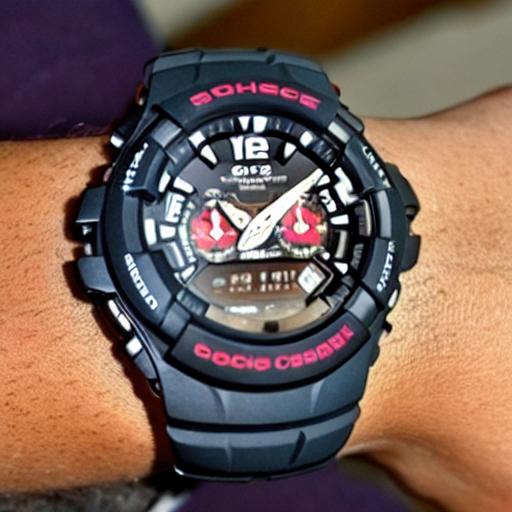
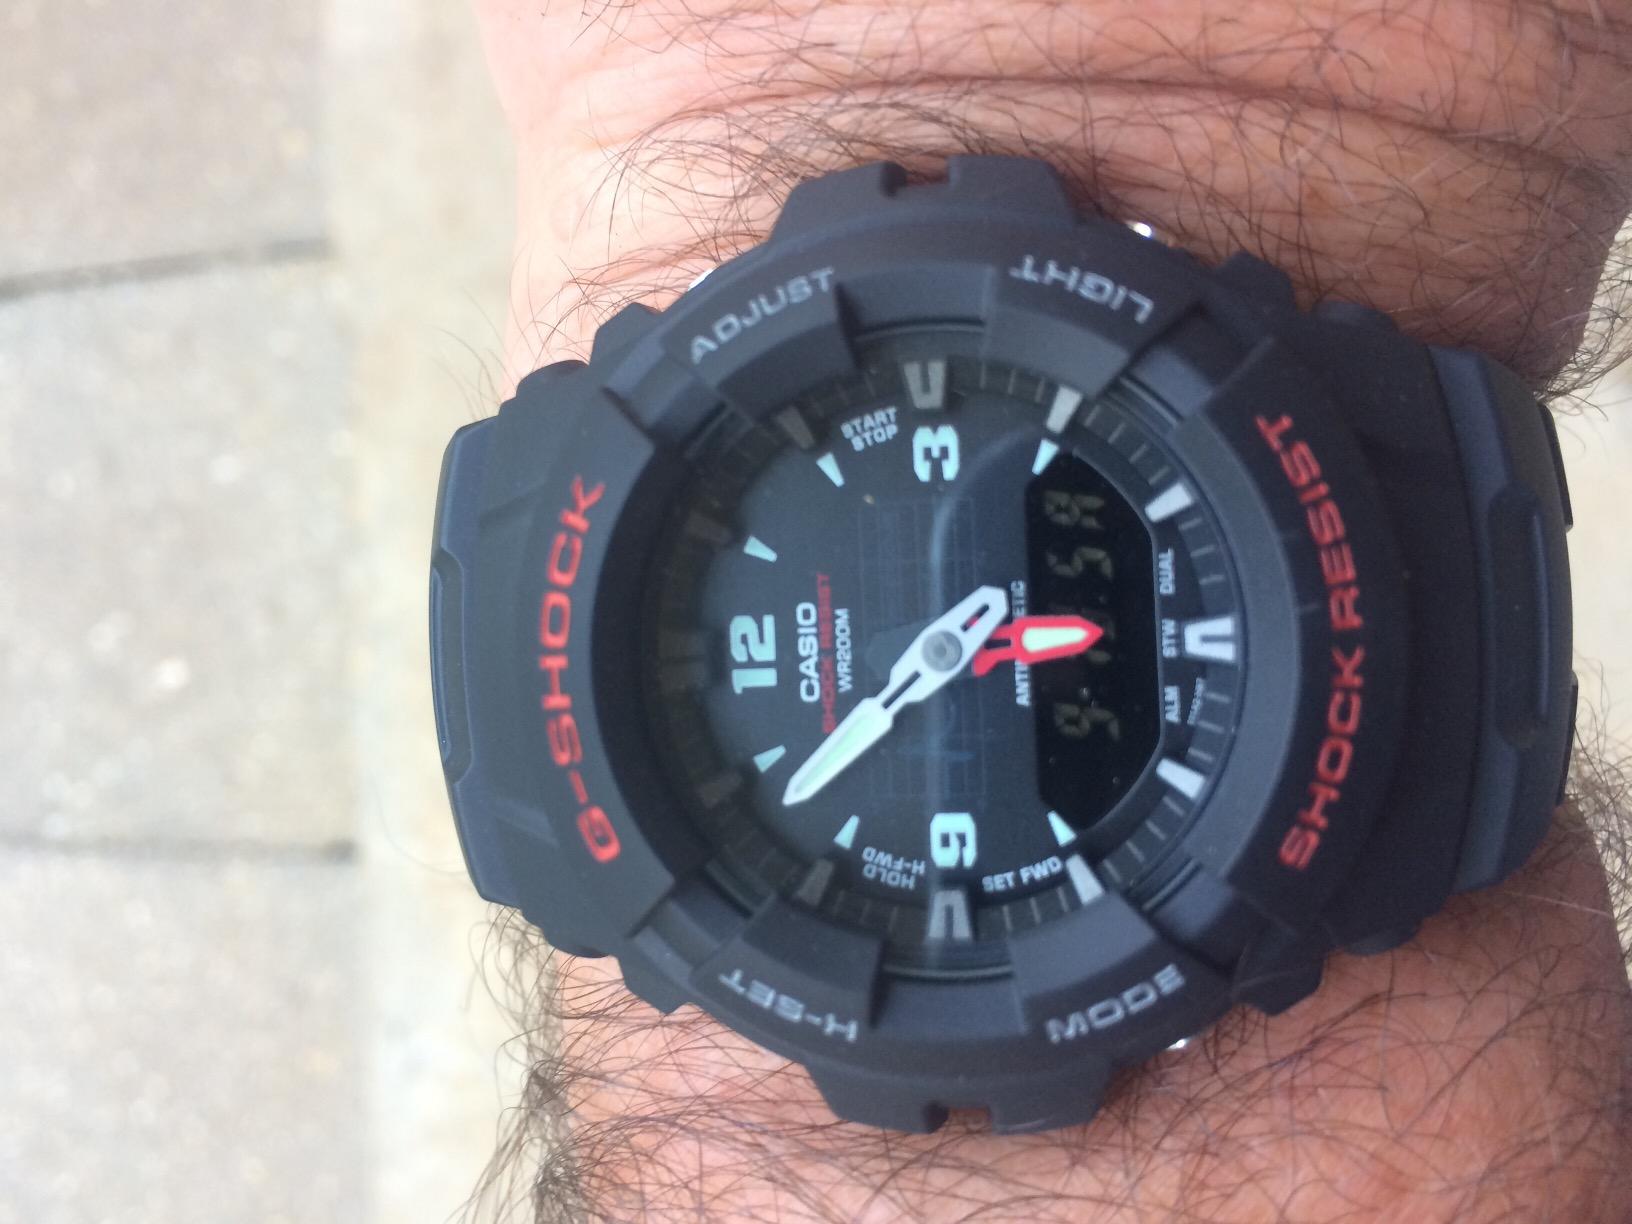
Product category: accessories_watch
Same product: no